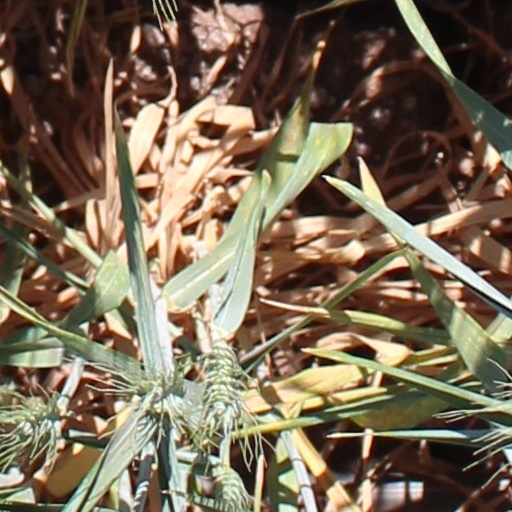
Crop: wheat